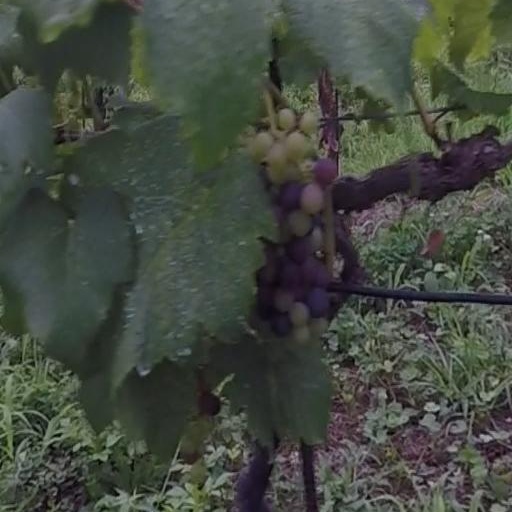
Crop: grape